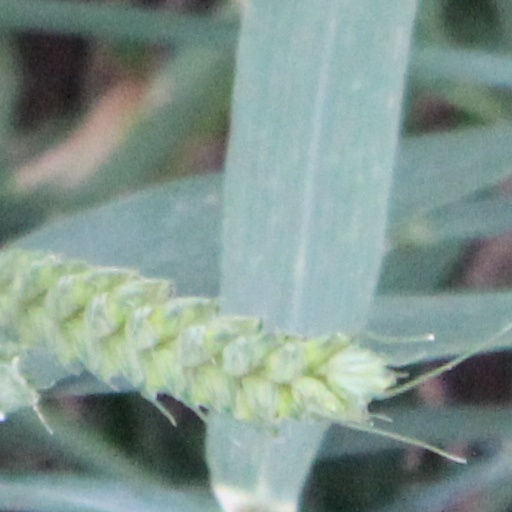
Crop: wheat